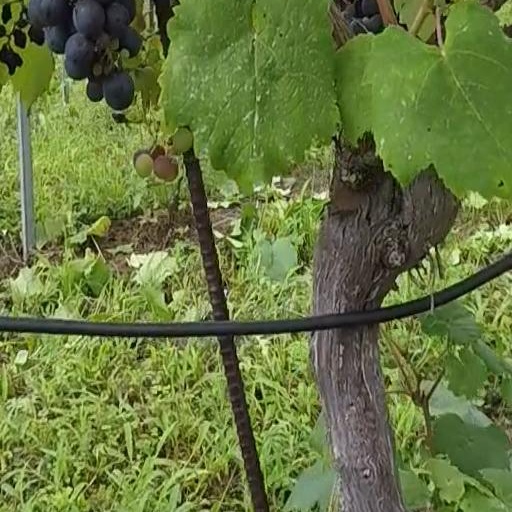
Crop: grape